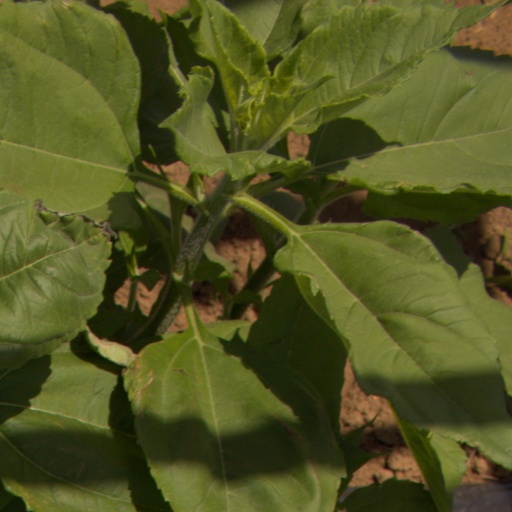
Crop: Jerusalem artichoke